Bmibaby

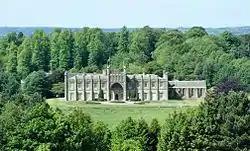
Donington Hall, the head office of Bmibaby

In May 2011, Bmibaby launched what it called the first European airline loyalty programme tied into a location-based social network. Passengers use the Gowalla smartphone application at Bmibaby check-in desks to collect points.